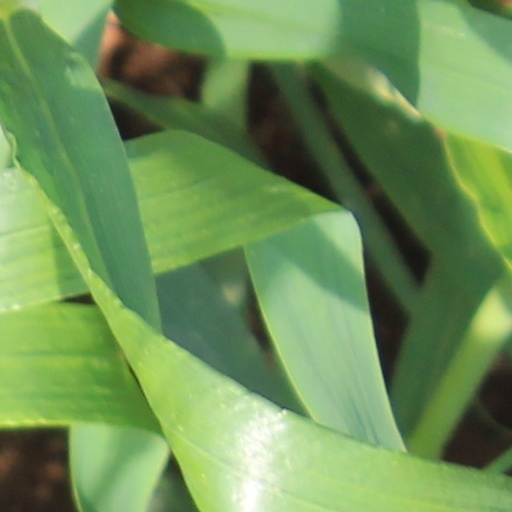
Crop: wheat